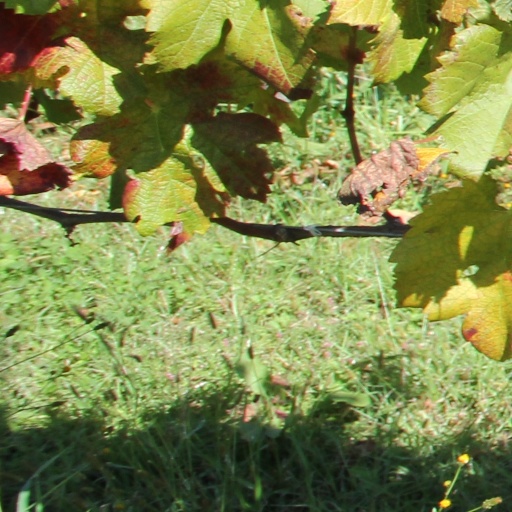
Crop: grape